Bakersfield Sign

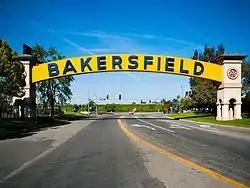
The Bakersfield Sign, facing west on Sillect Avenue.

The Bakersfield Sign (also known as the Bakersfield Neon Arch) is one of the most recognizable landmarks in Bakersfield, California. It is located over Sillect Avenue, where the street intersects with Buck Owens Boulevard, to the northwest of Downtown Bakersfield. The sign can be seen from State Route 99 (Golden State Freeway) and is just past the freeway off-ramp. It is also next to the Buck Owens Crystal Palace.